GetBackers

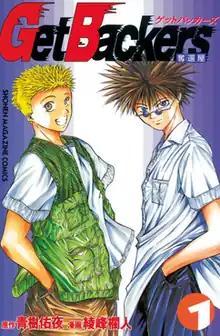
First volume cover, featuring Ginji Amano (left) and Ban Mido (right)

is a Japanese manga series written by Yuya Aoki and illustrated by Rando Ayamine. It was serialized in Kodansha's manga magazine "Weekly Shōnen Magazine" from March 1999 to February 2007, with its chapters collected in 39 volumes. The plot follows the "GetBackers", a duo composed of two young men with supernatural abilities who retrieves anything that was lost.